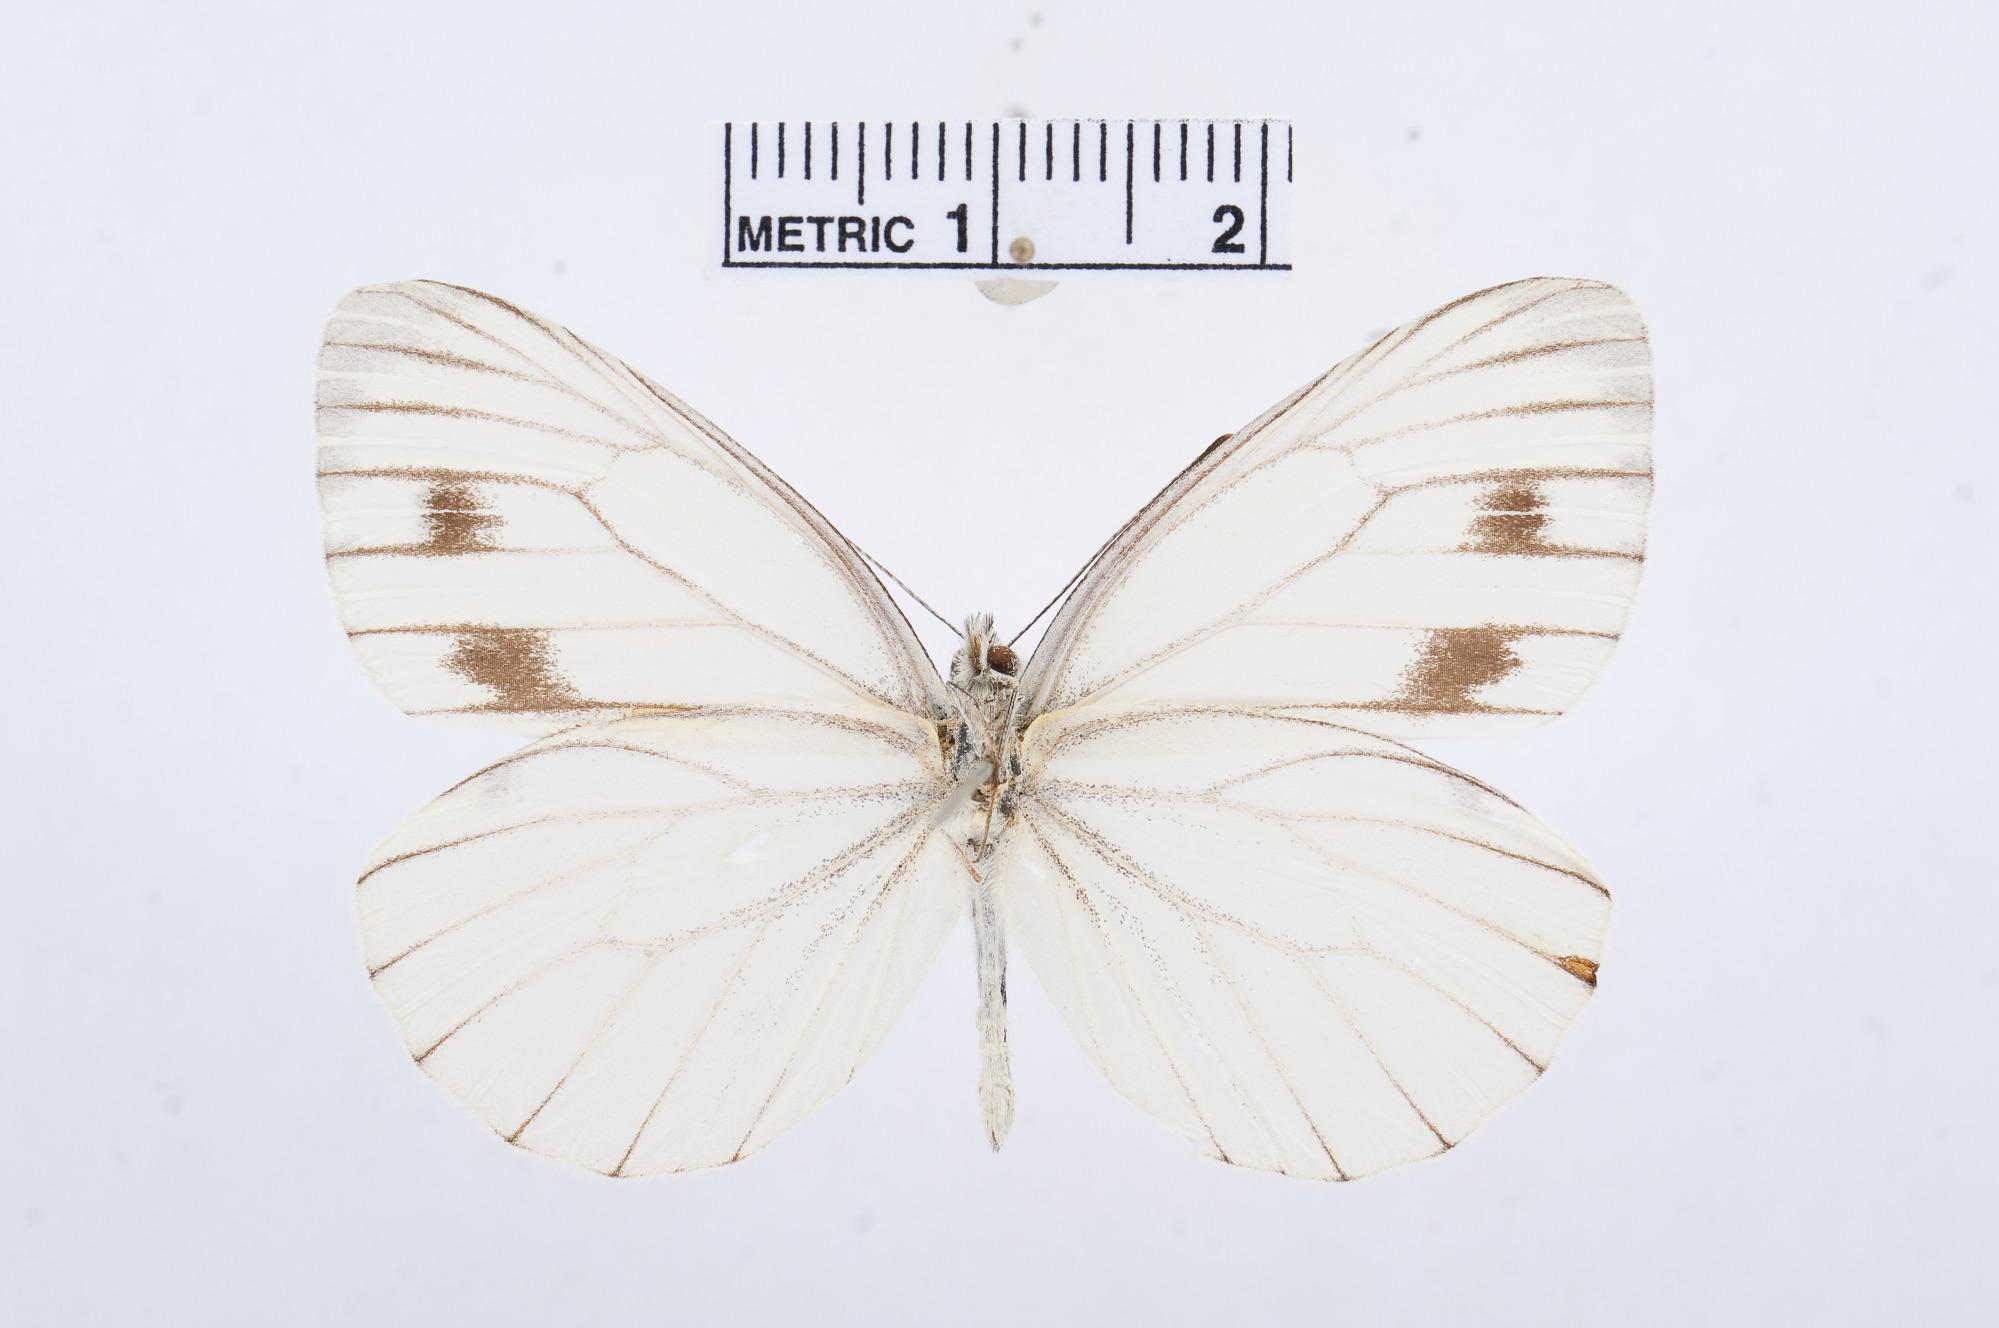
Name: Pieris dulcinea
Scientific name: Pieris dulcinea
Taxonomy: Animalia, Arthropoda, Hexapoda, Insecta, Lepidoptera, Pieridae, Pierinae